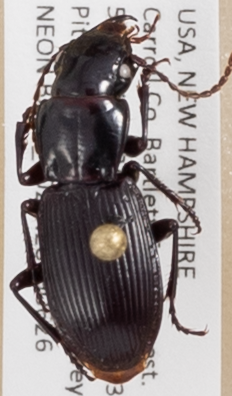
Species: Pterostichus rostratus
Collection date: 2019-06-26
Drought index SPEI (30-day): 0.362
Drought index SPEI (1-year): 1.22
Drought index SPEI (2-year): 0.998